No Pain Labor & Delivery – Global Health Initiative

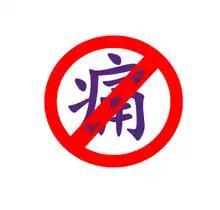
Logo

No Pain Labor & Delivery – Global Health Initiative (NPLD-GHI; 无痛分娩中国行) is a non-for-profit organization. Founded in 2006, the program focuses on correcting the unnecessarily high caesarean delivery rate and the poor utilization of neuraxial labor analgesia in China.